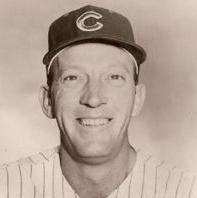
Age: 33